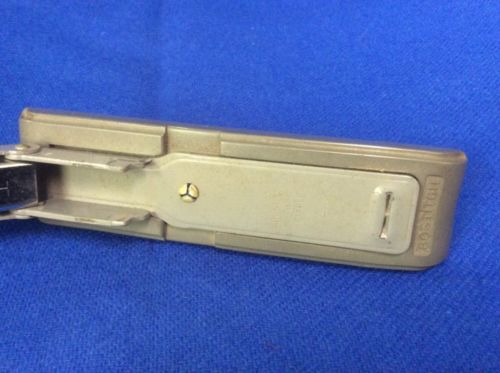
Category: stapler